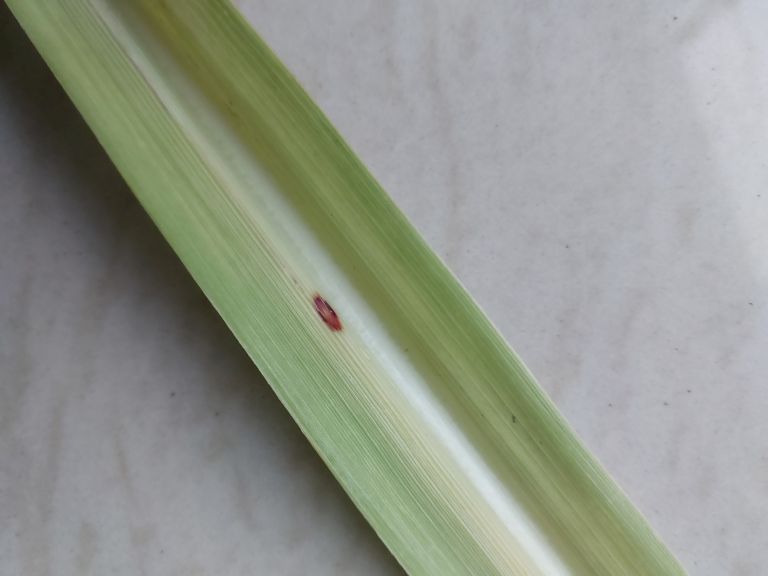
Label: Brown Spot